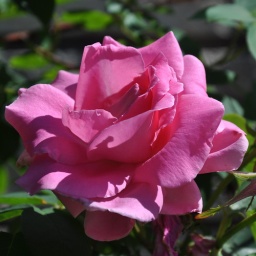
Hot pink rose in the sun